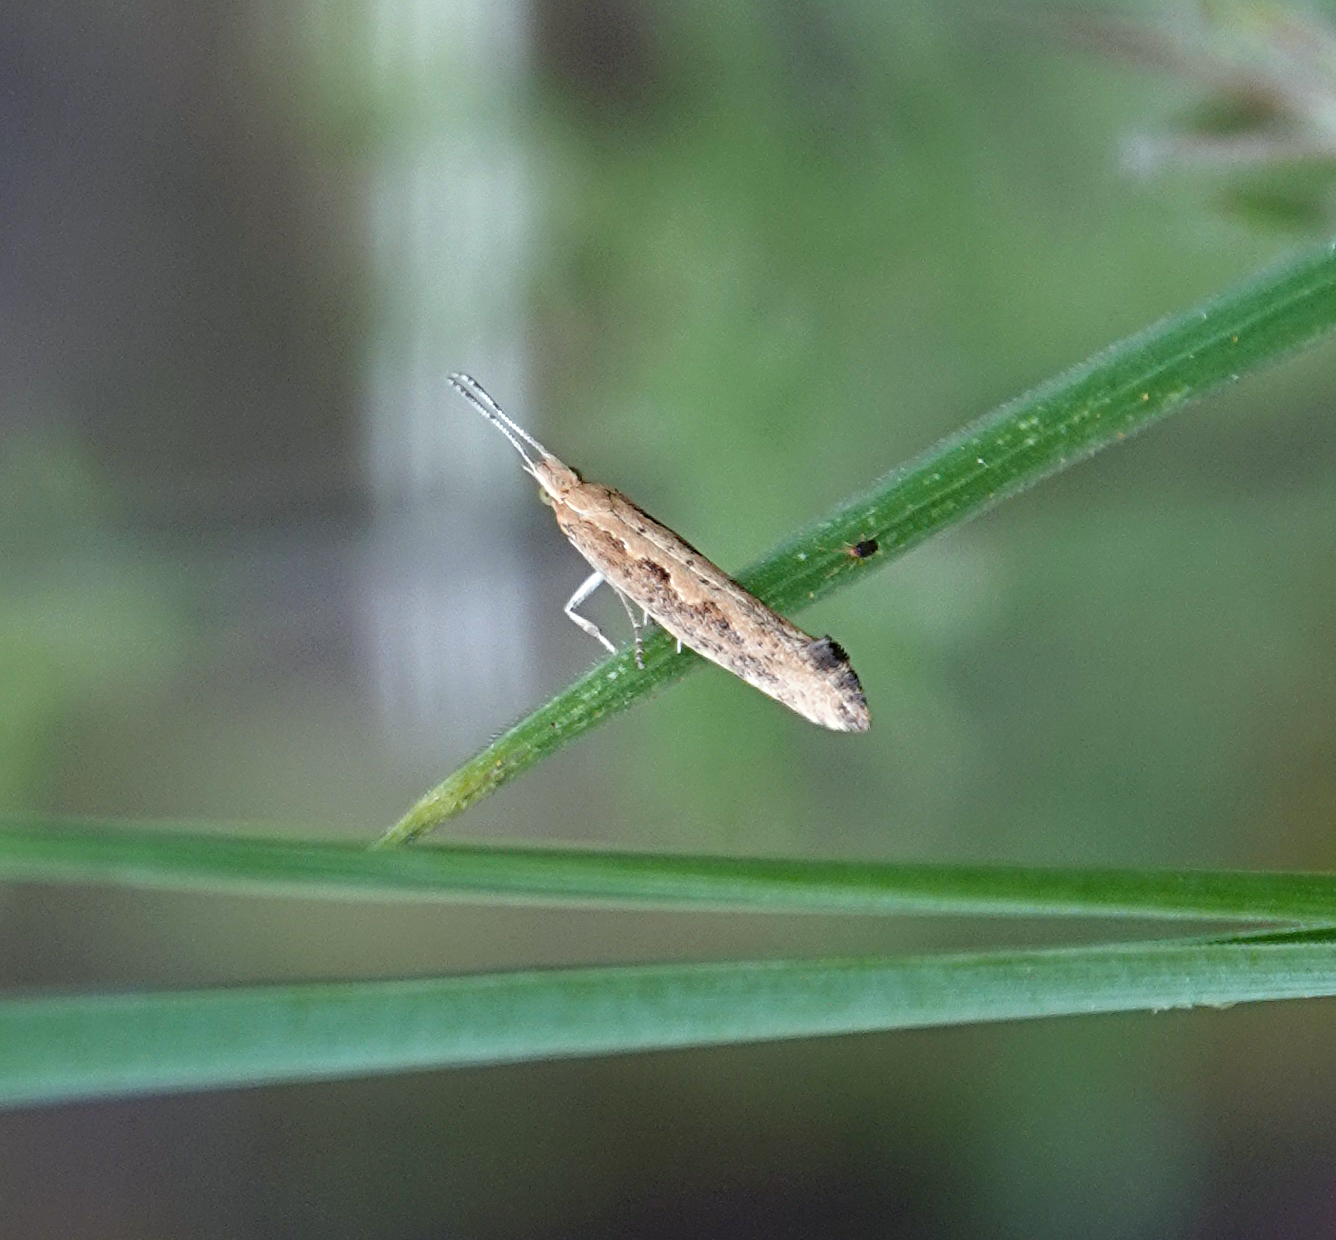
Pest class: diamondback_moth